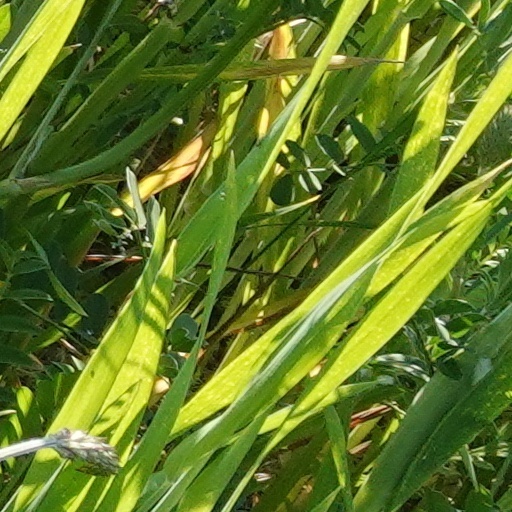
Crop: wheat